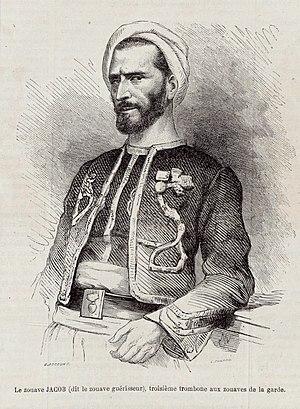
Auguste-Henri Jacob, dit le zouave Jacob, né le 6 mars 1828 à Saint-Martin-des-Champs et mort le 23 octobre 1913 à Paris, est un guérisseur français célèbre à Paris sous le Second Empire.